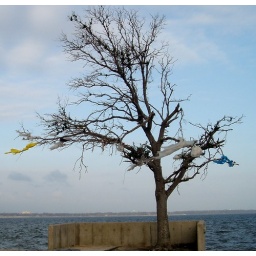
a tree by water